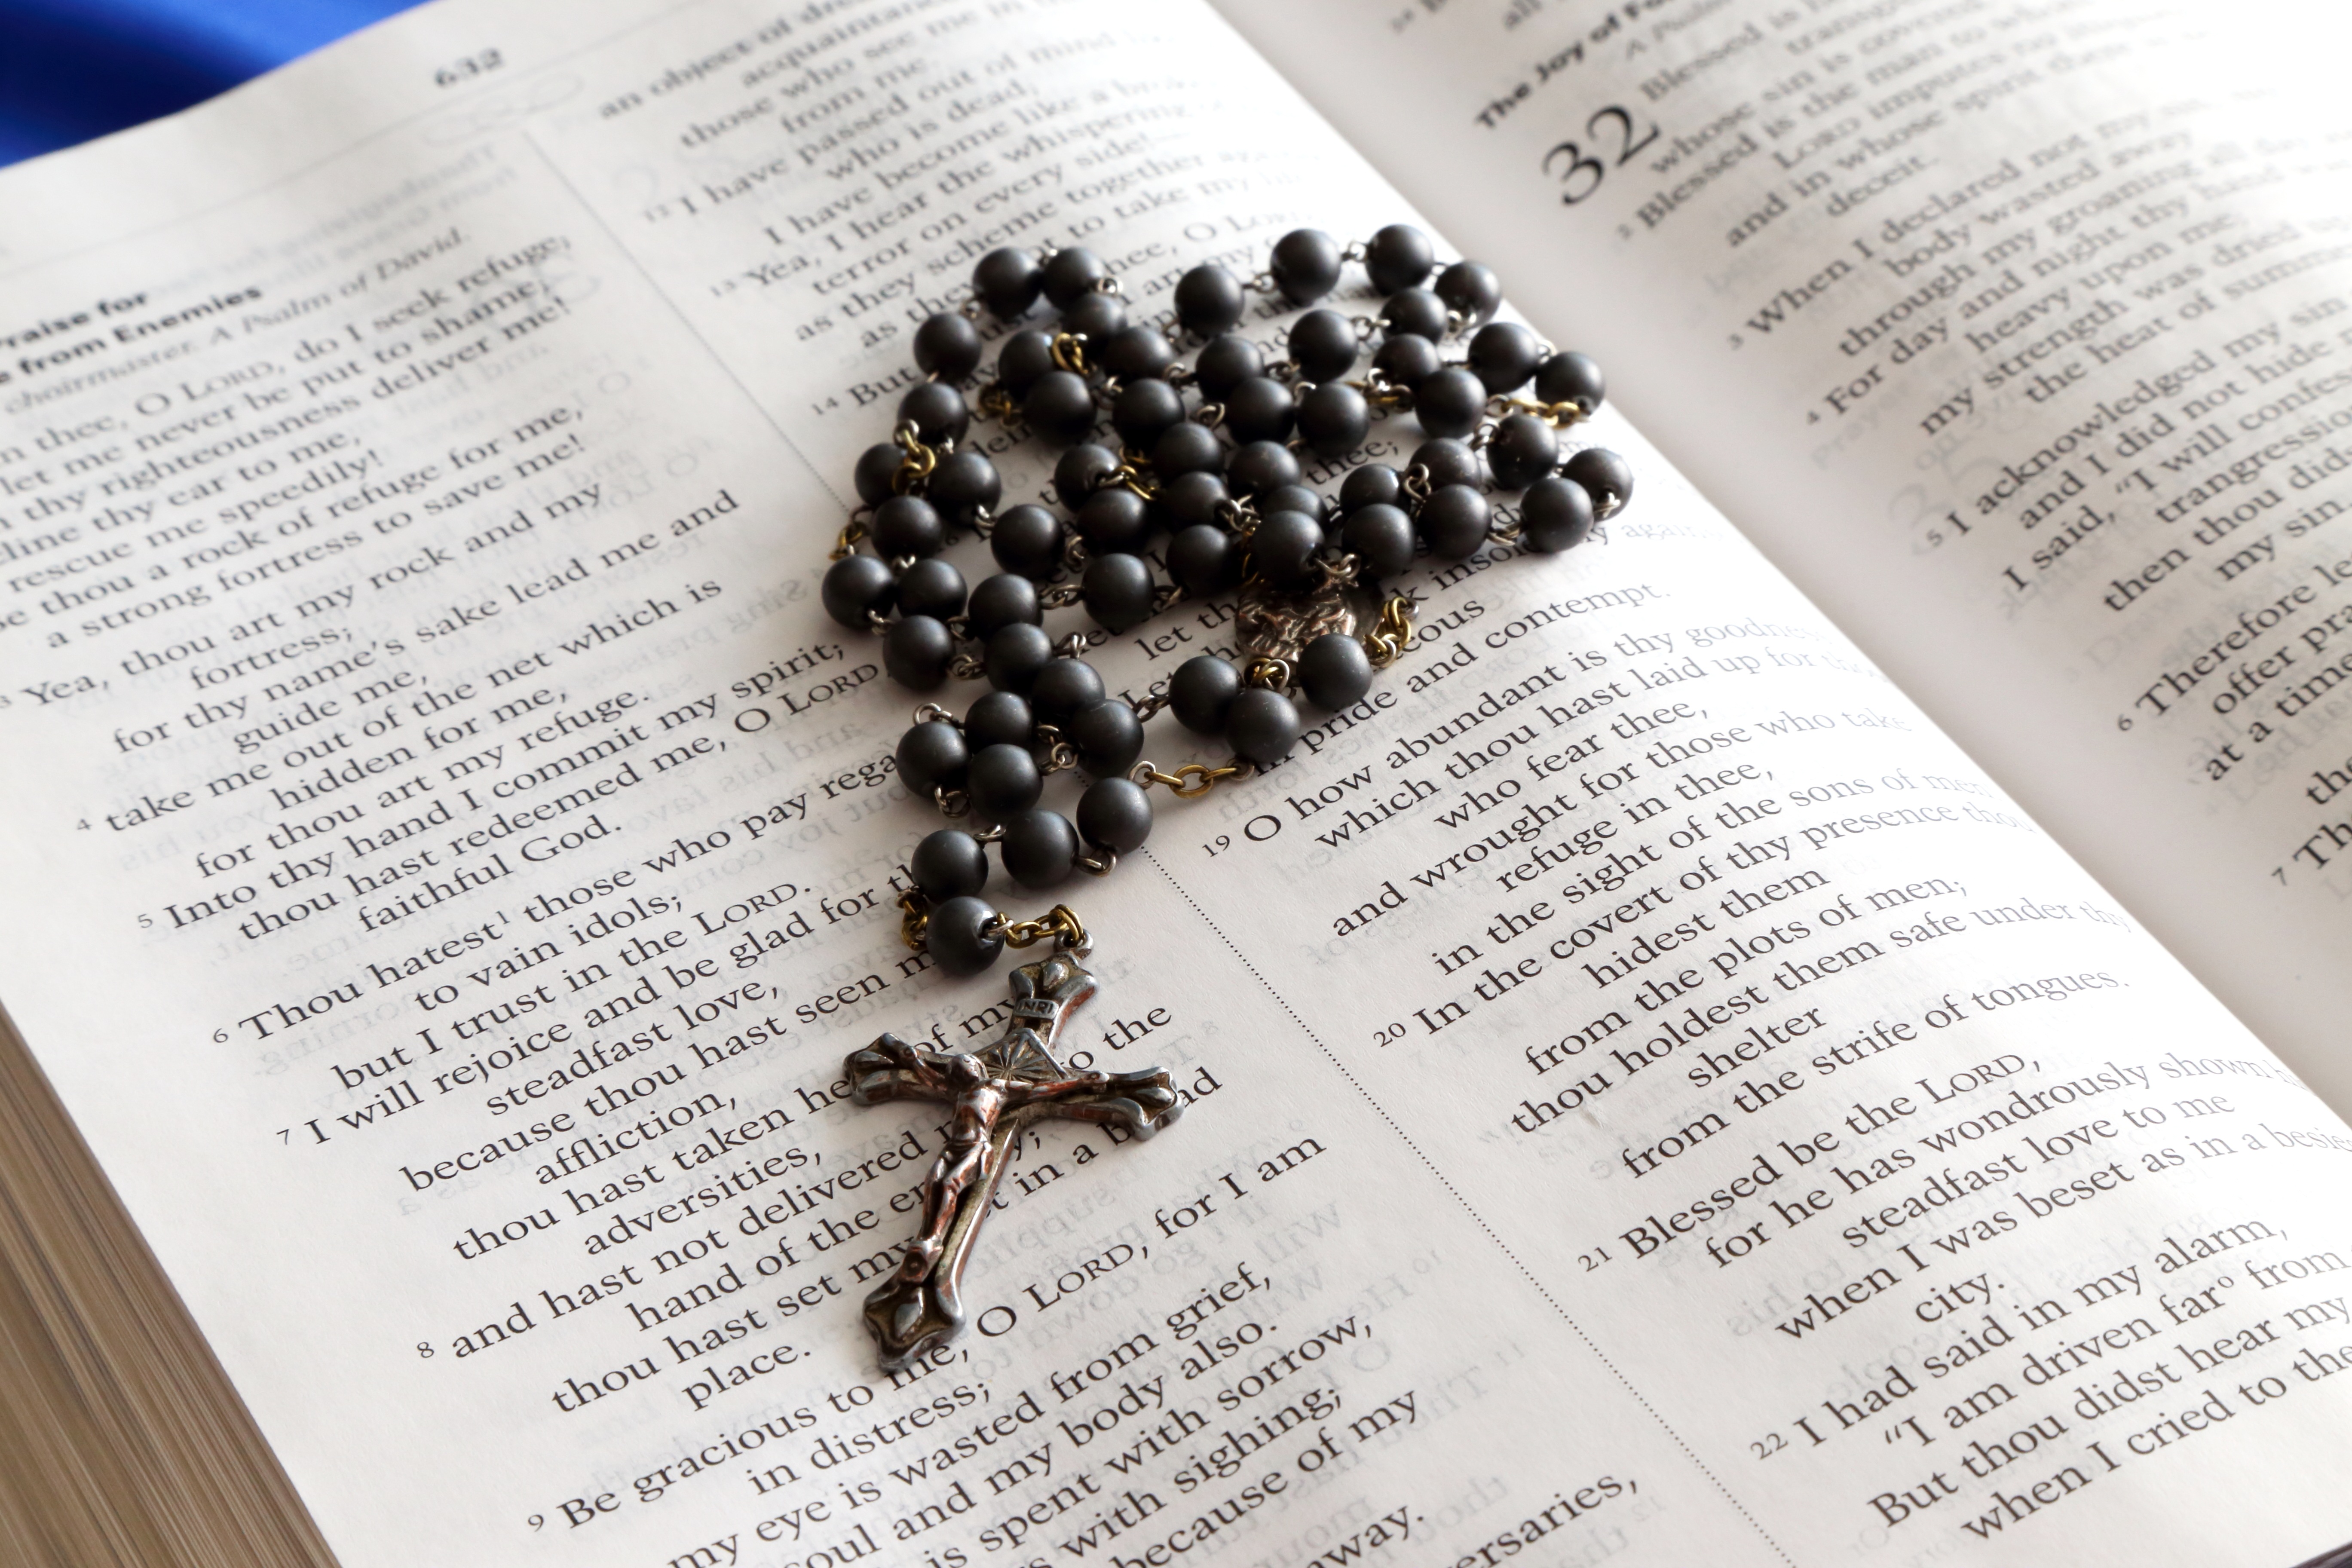
book, word, pattern, symbol, religion, church, cross, christian, praying, bible, spiritual, brand, font, religious, catholic, christ, art, design, text, faith, jesus, prayer, christianity, holy, calligraphy, gospel, beads, god, crucifix, believe, rosary, spirituality, catholicism